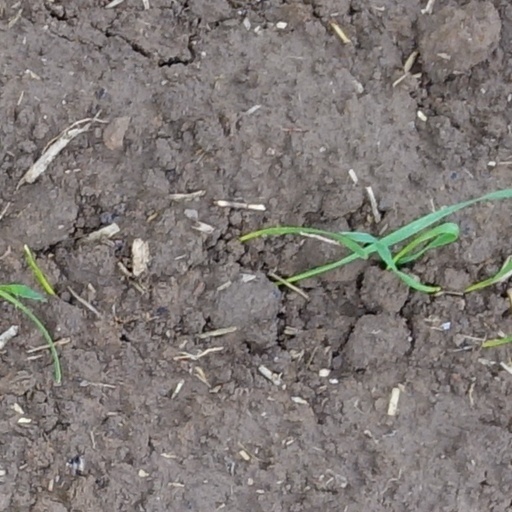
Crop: wheat